Trace cache

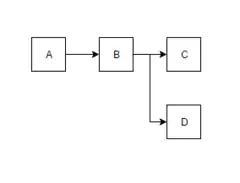

Consider these four basic blocks (codice_1, codice_2, codice_3, codice_4) as shown in the figure that correspond to a simple if-else loop. These blocks will be stored contiguously as codice_5 in the memory. If the branch codice_4 is predicted "not-taken," the fetch unit can fetch the basic blocks codice_1, codice_2, codice_3 which are placed contiguously. However, if codice_4 is predicted "taken", the fetch unit has to fetch codice_1,codice_2,codice_4 which are non-contiguously placed. Hence, fetching these blocks which are non contiguously placed, in a single cycle will be very difficult. So, in situations like these, the trace cache comes in aid to the processor.